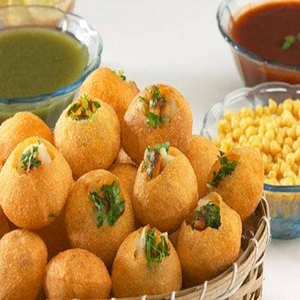
Dish: panipuri